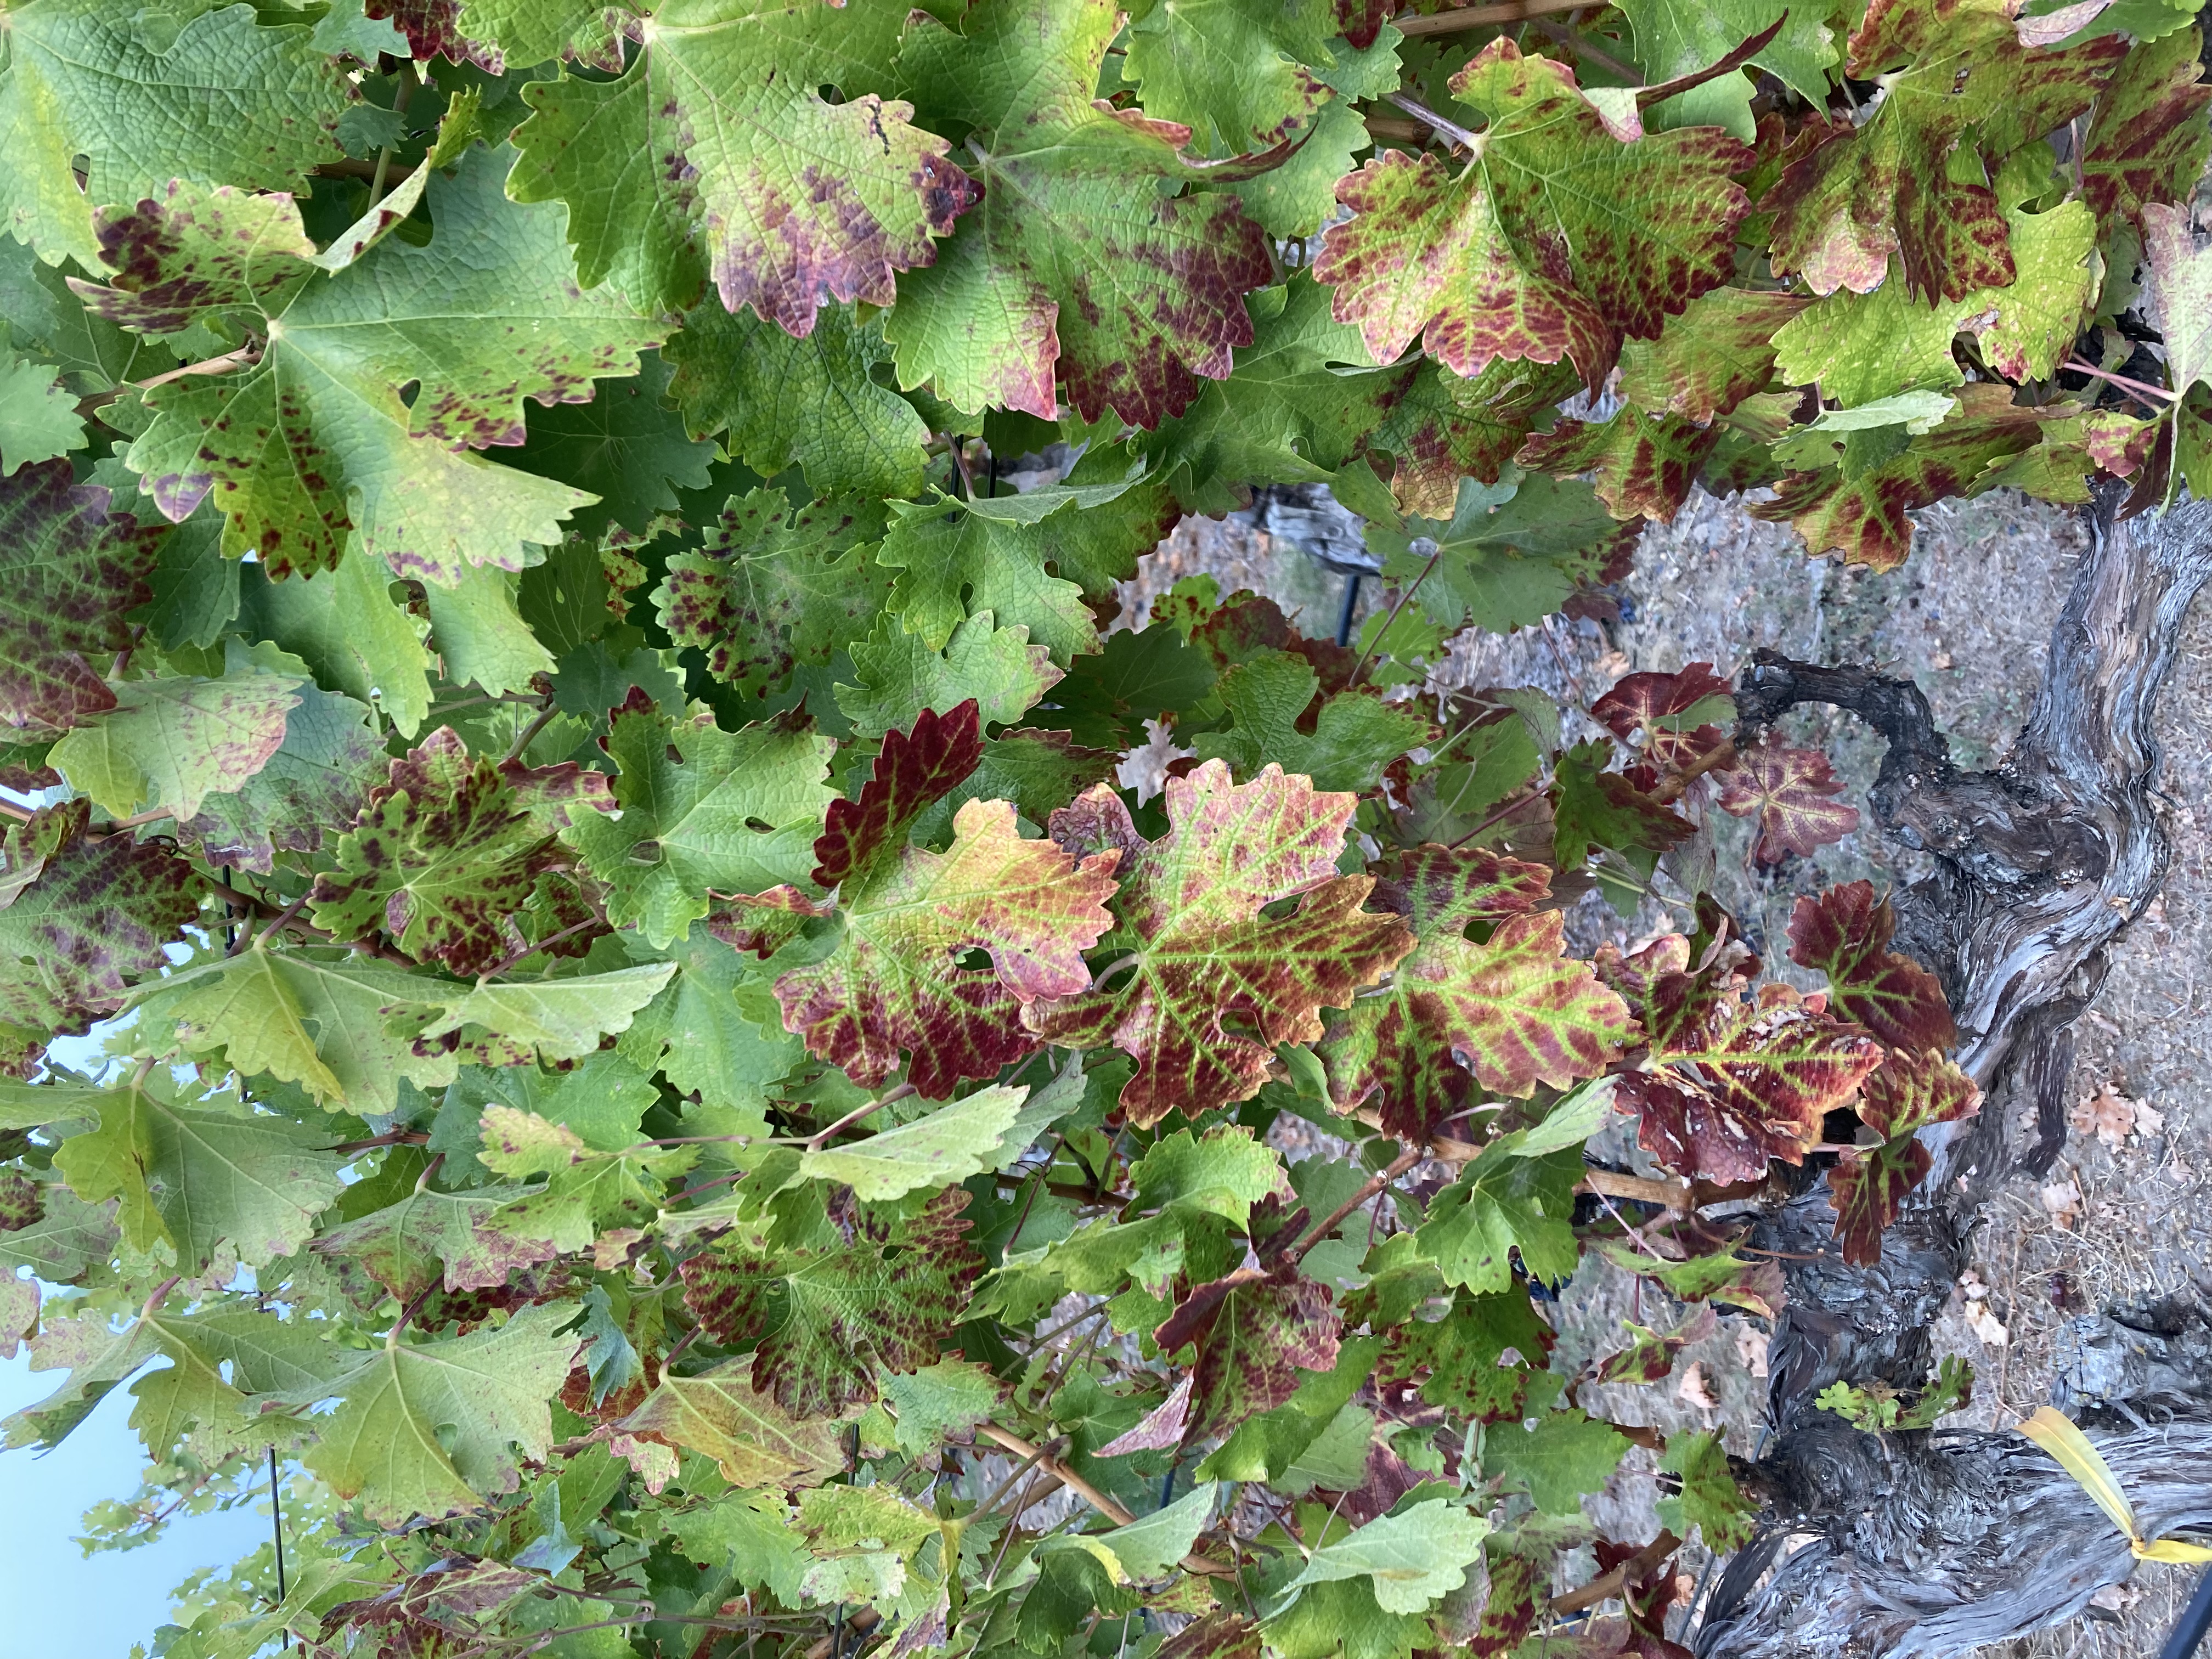
Label: Leafroll 3